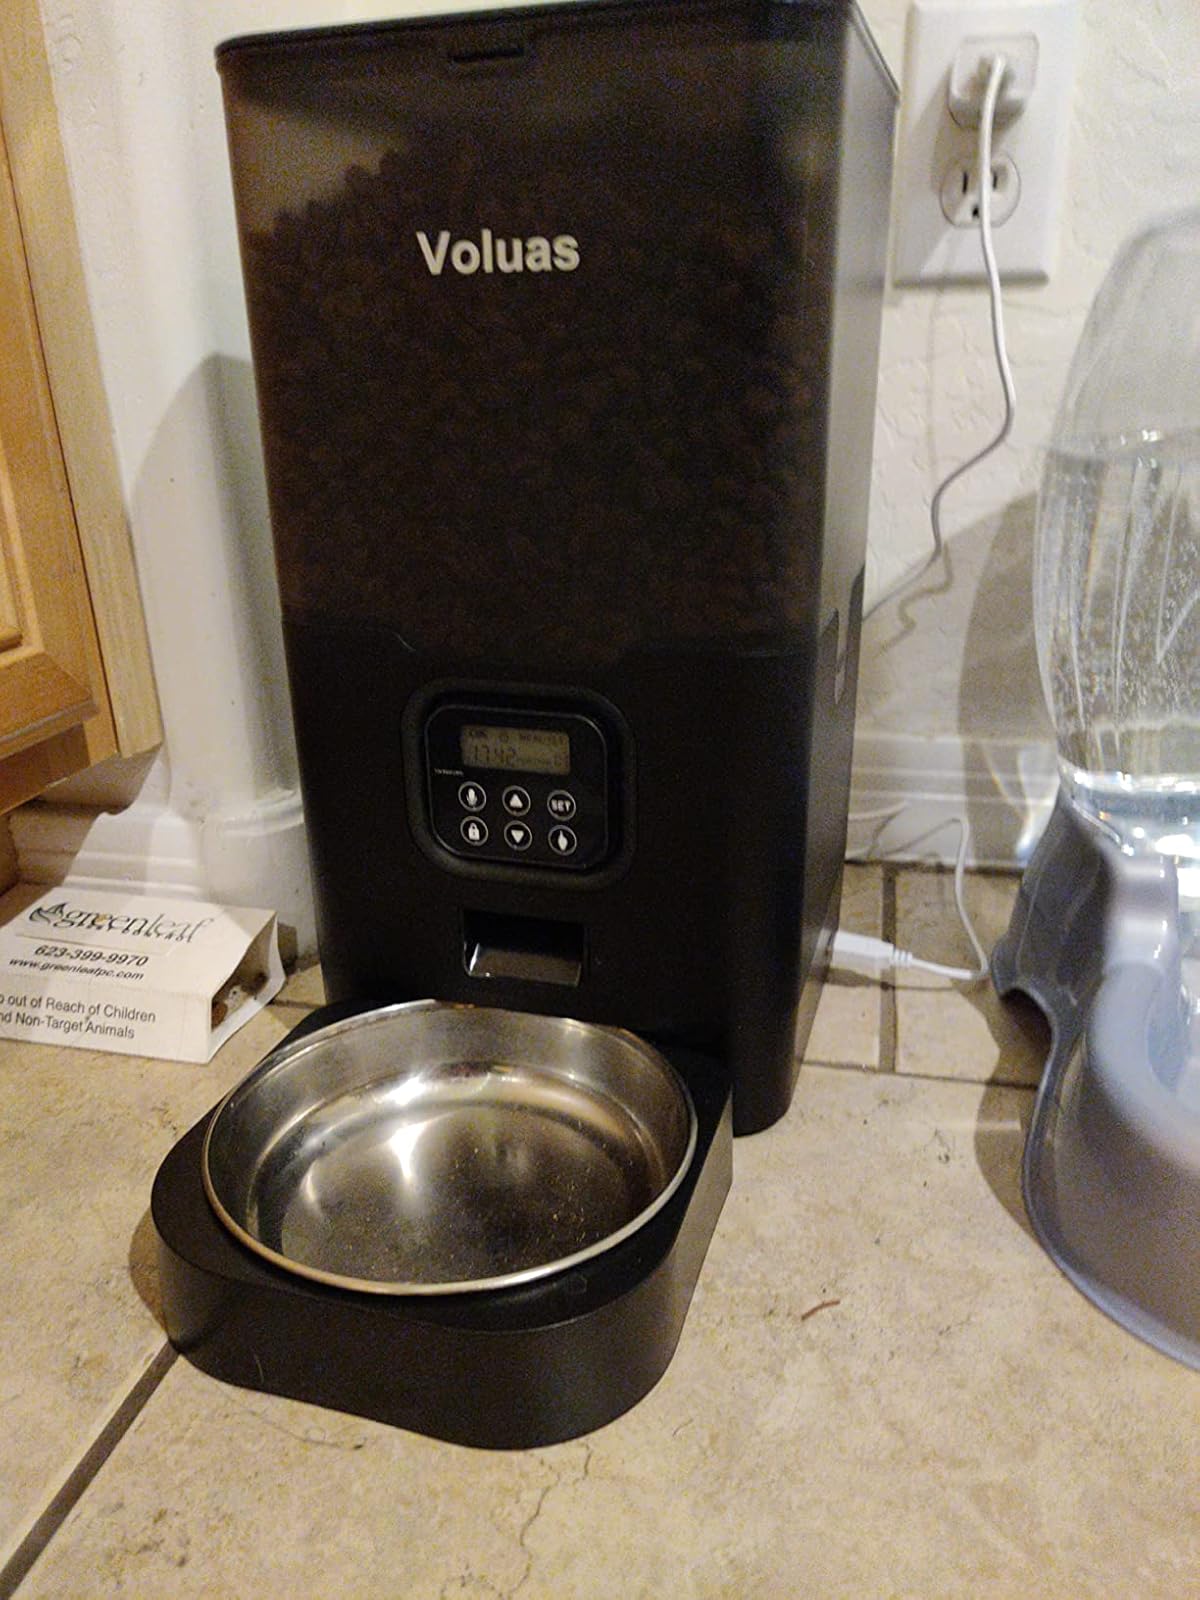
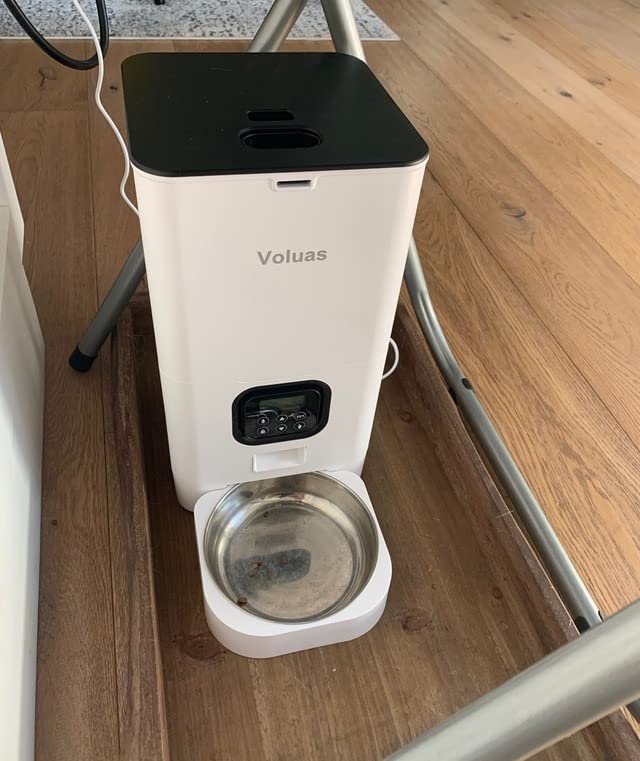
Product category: items_feeder
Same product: no